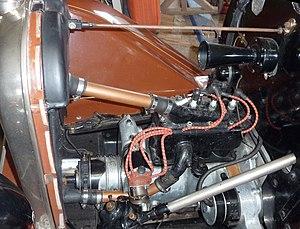
Photo d' un moteur de Citroen 5HP 1924
La Citroën Type C, plus connue sous l’appellation « Citroën 5HP » ou « Citroën 5CV », est le second modèle d'automobile conçu et commercialisé par André Citroën, entre 1922 et 1926. Elle arrive après la 10HP « Type A » qui est remplacée par la 10HP « B2 ». Elles sont les premières voitures européennes fabriquées en grande série.